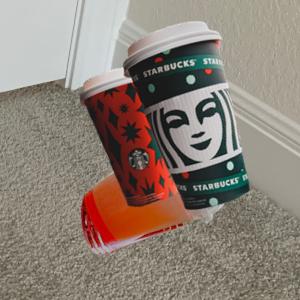
Label: cups